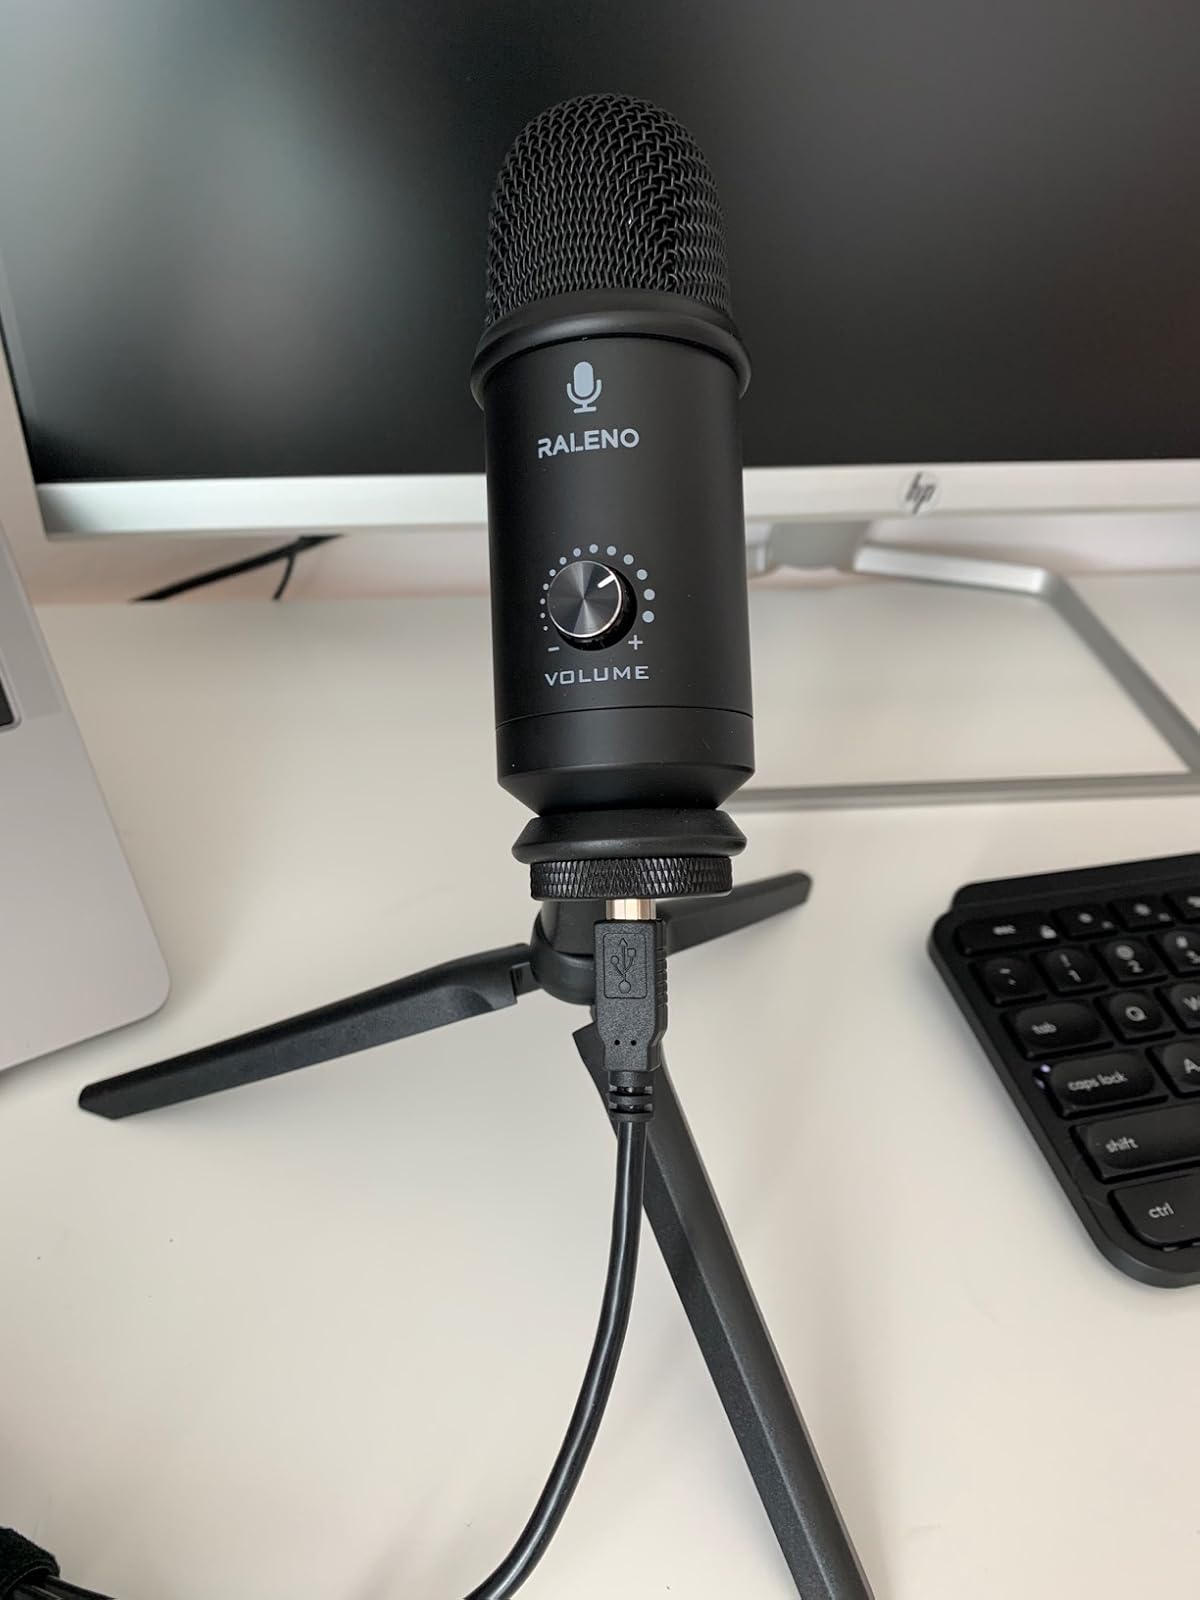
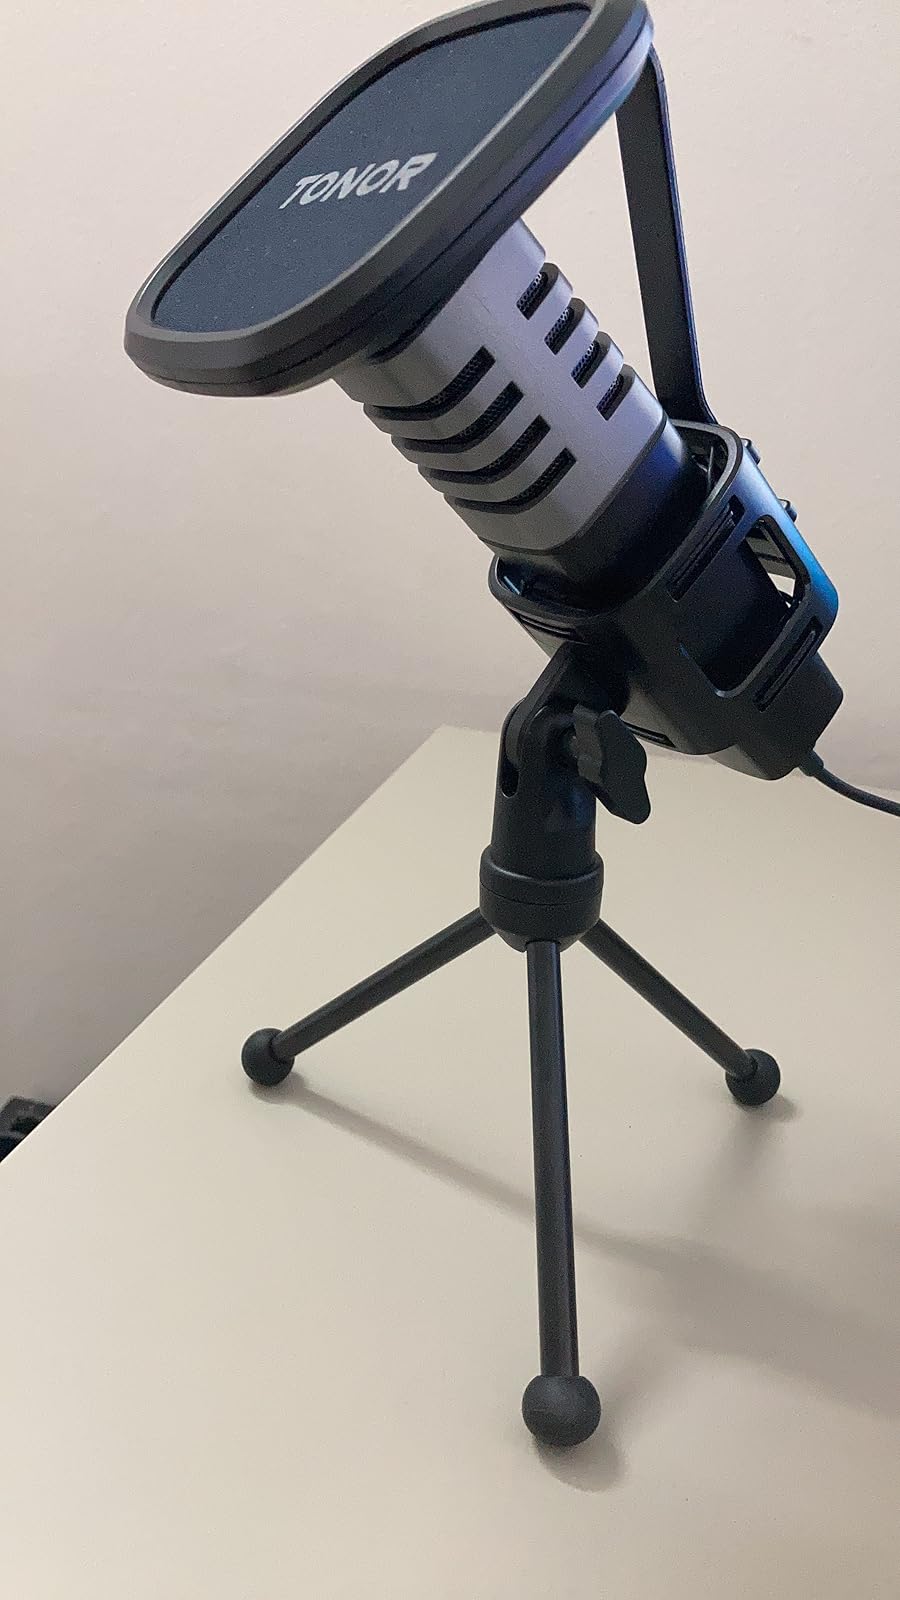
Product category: microphone
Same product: no